Cultural depictions of Maximilian I, Holy Roman Emperor

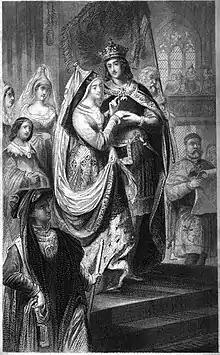
"Maximilian I. und Maria von Burgund" by August Weger in Leipzig

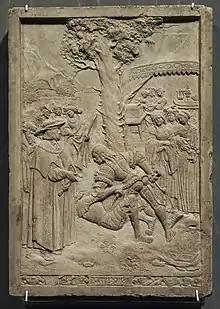
"Allegorical Duel between Albrecht Dürer and Apelles" by Hans Daucher, 1522

Between 1915 and 1918, artists were commissioned to decorate the "Festsaal" of the "Neuen Burg" in Vienna. Alois Hans Schramm created, in Baroque style (at that time no longer common, probably used to remind the viewers of the most prosperous era of Habsburg power), the ceiling painting, that shows "Magna Mater Austriae" surrounded by Olympian gods and members of the House of Habsburg, beginning with Maximilian and Mary. Charles V, Don Juan of Austria, Georg von Frundsberg(?) and Nuremberg citizens (?) also appeared.